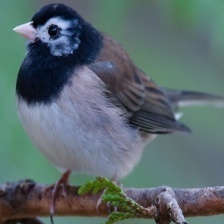
Species: DARK EYED JUNCO
Scientific name: JUNCO HYEMALIS